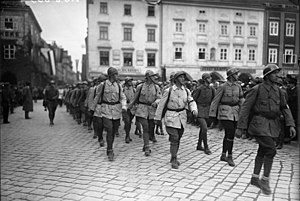
Den østrigske borgerkrig
Medlemmer af Republikanischer Schutzbund 1930.
Den østrigske borgerkrig var i 1934 den første væbnede modstand mod den fremvoksende fascisme i Europa. Den fandt fortrinsvis sted i Østrigs hovedstad Wien. I fire dage fra den 12. til 16. februar forsvarede bevæbnede arbejdere sig mod det autoritære borgerlige regime under Engelbert Dollfuß.